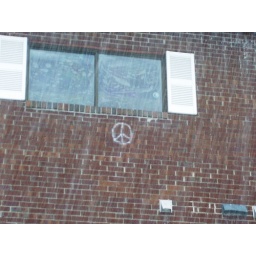
That peace sign has been there - under our office window - since before we moved in.